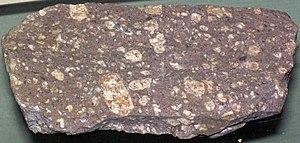
La rhyodacite est une roche volcanique extrusive de roche dont la composition constitue un intermédiaire entre la dacite et la rhyolite. C'est l'équivalent extrusif de la granodiorite. Des phénocristaux de sodium, riches en plagioclase, sanidine, quartz, et biotite ou hornblende sont typiquement placés dans un aphanitic à la lumière vitreuse à la matrice colorée intermédiaire. La rhyodacite est une roche à haute teneur en silice et se trouve souvent sous forme de dépôts volcaniques pyroclastiques explosifs.
Une roche est dite porphyritique si un de ses minéraux forme des phénocristaux, c'est-à-dire des cristaux beaucoup plus gros que ceux des autres minéraux de la roche.